Lindinis

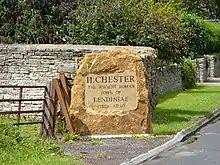
Modern boundary stone commemorating the Roman origins of Ilchester

Lindinis or Lendiniae was a small town in the Roman province of Britannia. Today it is known as Ilchester, located in the English county of Somerset in the United Kingdom.